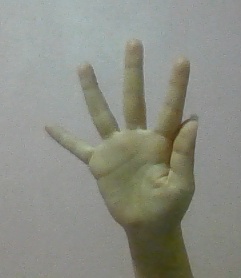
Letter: sheen